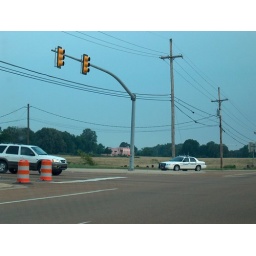
The pink building in the background is Elvis's Ranch